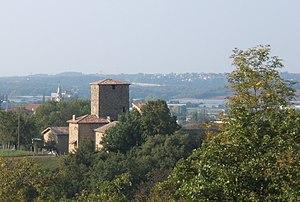
Saint-Quentin-Fallavier est une commune française de l'unité urbaine de Villefontaine, située dans le département de l'Isère en région Auvergne-Rhône-Alpes. Elle a fait partie de la ville nouvelle de L'Isle-d'Abeau, dont elle héberge l'important parc d'activités de Chesnes.
Les maisons fortes ou maison fortifiées sont des édifices signalés dans les textes à partir du dernier tiers du XIIᵉ siècle et y sont qualifiés de « domus fortis, domus cum fortalitis, domus cum tota forteresia, domus cum poypia, fortalicium, domus et turris fortis ». Ces édifices, qui ne sont pas des châteaux, sont plus qu'une simple résidence. Ce phénomène se poursuivra largement dans la première moitié du XIIIᵉ siècle et prendra fin au début du XVIᵉ siècle. Elles peuvent présenter l'aspect d'une maison solide avec tours ou avoir l'apparence d'une bâtisse construite de bric et de broc. Elles sont souvent situées aux abords des bourgs, le long de routes principales ou à la frontière d’une grande seigneurie. Elles appartiennent soit à des cadets, à des parents ou à des alliés de grandes familles seigneuriales, soit à des bourgeois devenus riches et exerçant des offices importants. La fortification d'une maison, c'est-à-dire l'adjonction de tours, de palissades, de fossés, de créneaux, supposait une autorisation spéciale du seigneur dominant et de tous les seigneurs voisins de la paroisse.